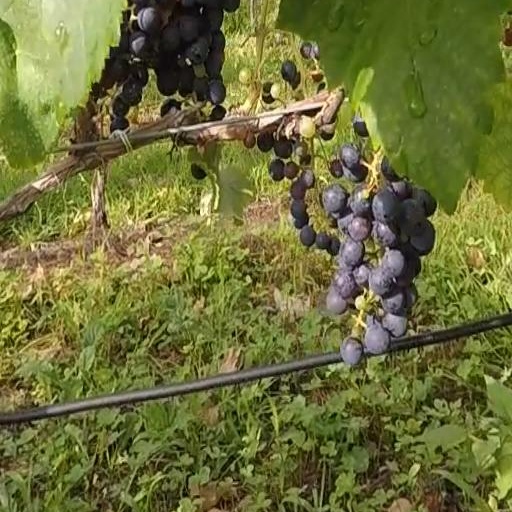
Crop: grape